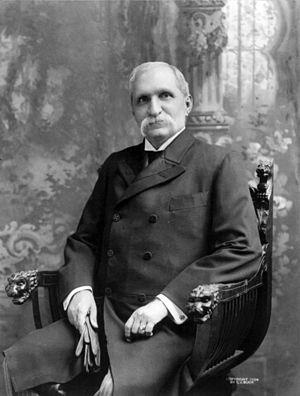
José Domingo de Obaldía, né le 30 janvier 1845 à David et mort le 1ᵉʳ mars 1910 à Panama, est un homme politique panaméen, 2ᵉ président de la République de 1908 à 1910 après Manuel Amador Guerrero.